Main Campus of North Carolina State University

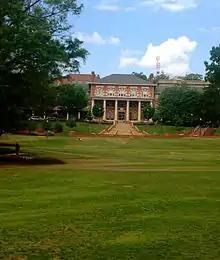
Court of NC

The Court of North Carolina (informally the Court of Carolinas), located west of the Bell Tower and east of the Brickyard, is a large, mostly green quad on North Campus. It is surrounded by the 1911 Building Hall, Tompkins Hall, Caldwell Hall, Winston Hall, Poe Hall, Page Hall, and Leazar Hall. The west side of the Court is sloped upward along a hill that the 1911 Building is situated upon. It was once home to 100 trees (one for every county in North Carolina; thus the court's name), but damage caused by Hurricane Fran in 1996 reduced the number significantly, including the destruction of a particularly old and large tree which was some in diameter. Some replanting has occurred, but the Court's former appearance is far from being restored. After World War II, NCSU saw an influx of new post-war students as per the G.I. Bill of 1944. To accommodate the need for classrooms, many temporary classroom buildings (Quonset huts) were constructed on the Court of North Carolina.